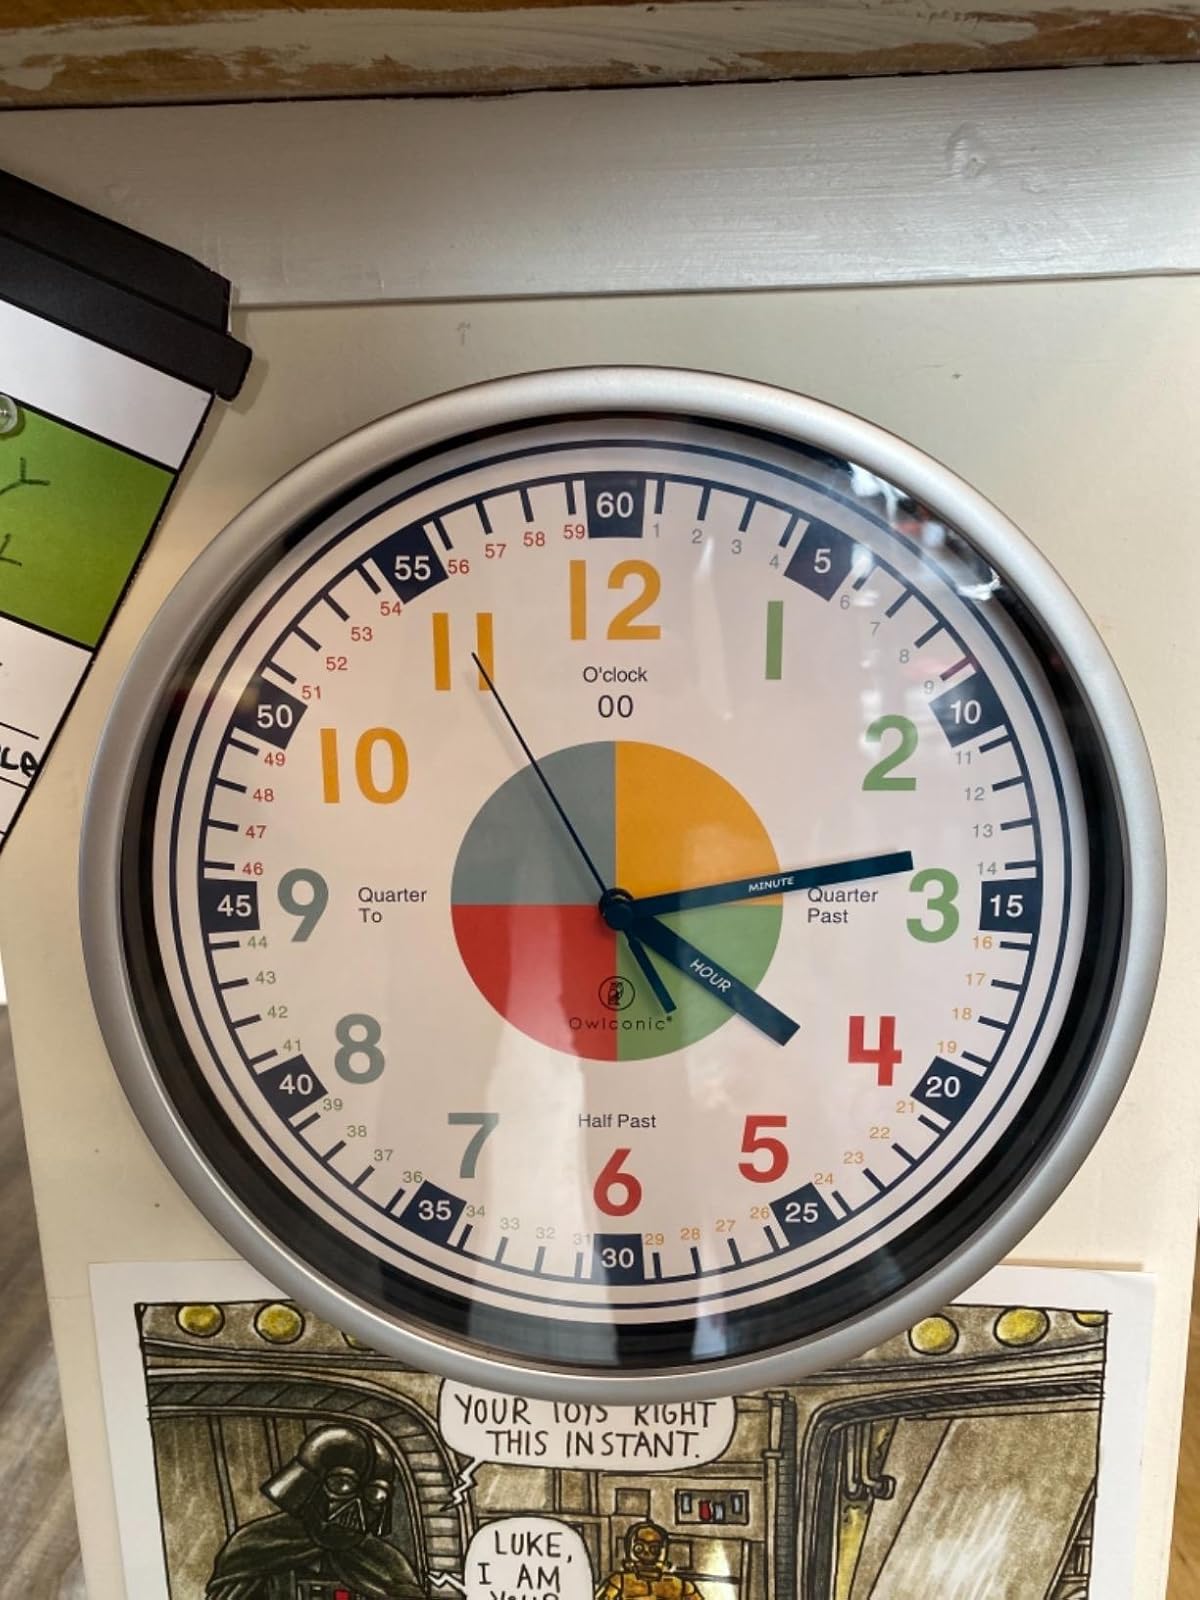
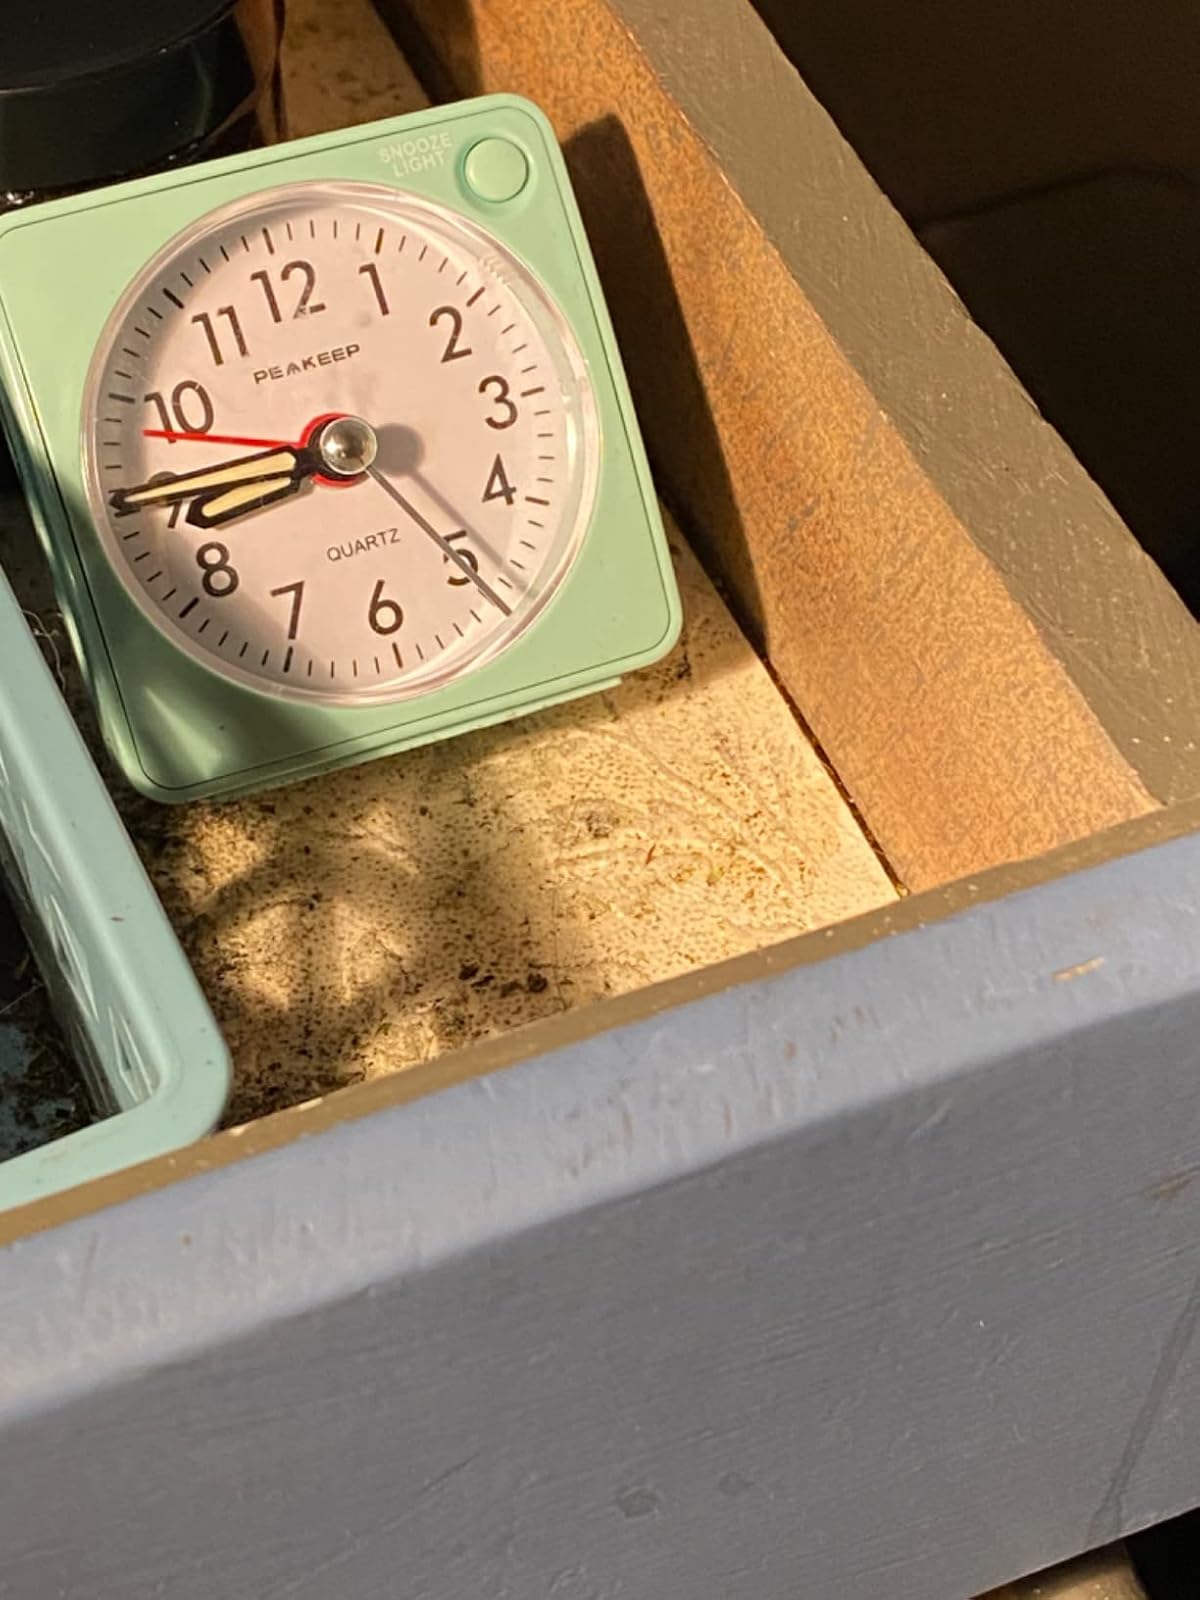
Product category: clock
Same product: no